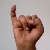
The image shows a hand gesture representing the letter 'I' in Indian Sign Language.